NI Railways

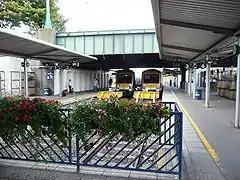
Class 3000 units at former station Great Victoria Street

The rail network is focused on Greater Belfast. Both the Bangor and Larne lines have been re-laid in recent years, enabling timetable improvements to be delivered. The only significant "inter-city" routes are the main line between Belfast and Dublin, which covers services to Newry; and the Belfast-Derry line. This line is single track with crossing loops north of Mossley West and single track only west of , which limits the service in both frequency and speed; in the current timetable the train takes 2hr4m while the bus takes 1hr50m. The pressure group "Into the West", which campaigns for improved rail links to the North West region, has stated that the need for a quality rail service, as part of a larger integrated transport policy, is vital to the economic development not just for the city of Derry but for the wider cross-border region.